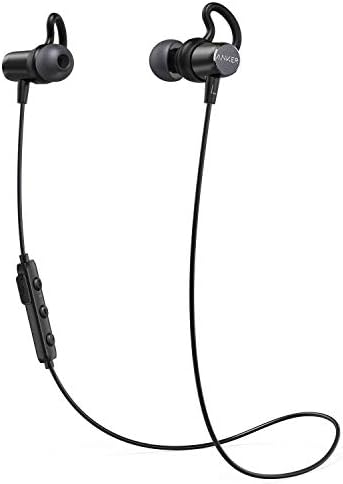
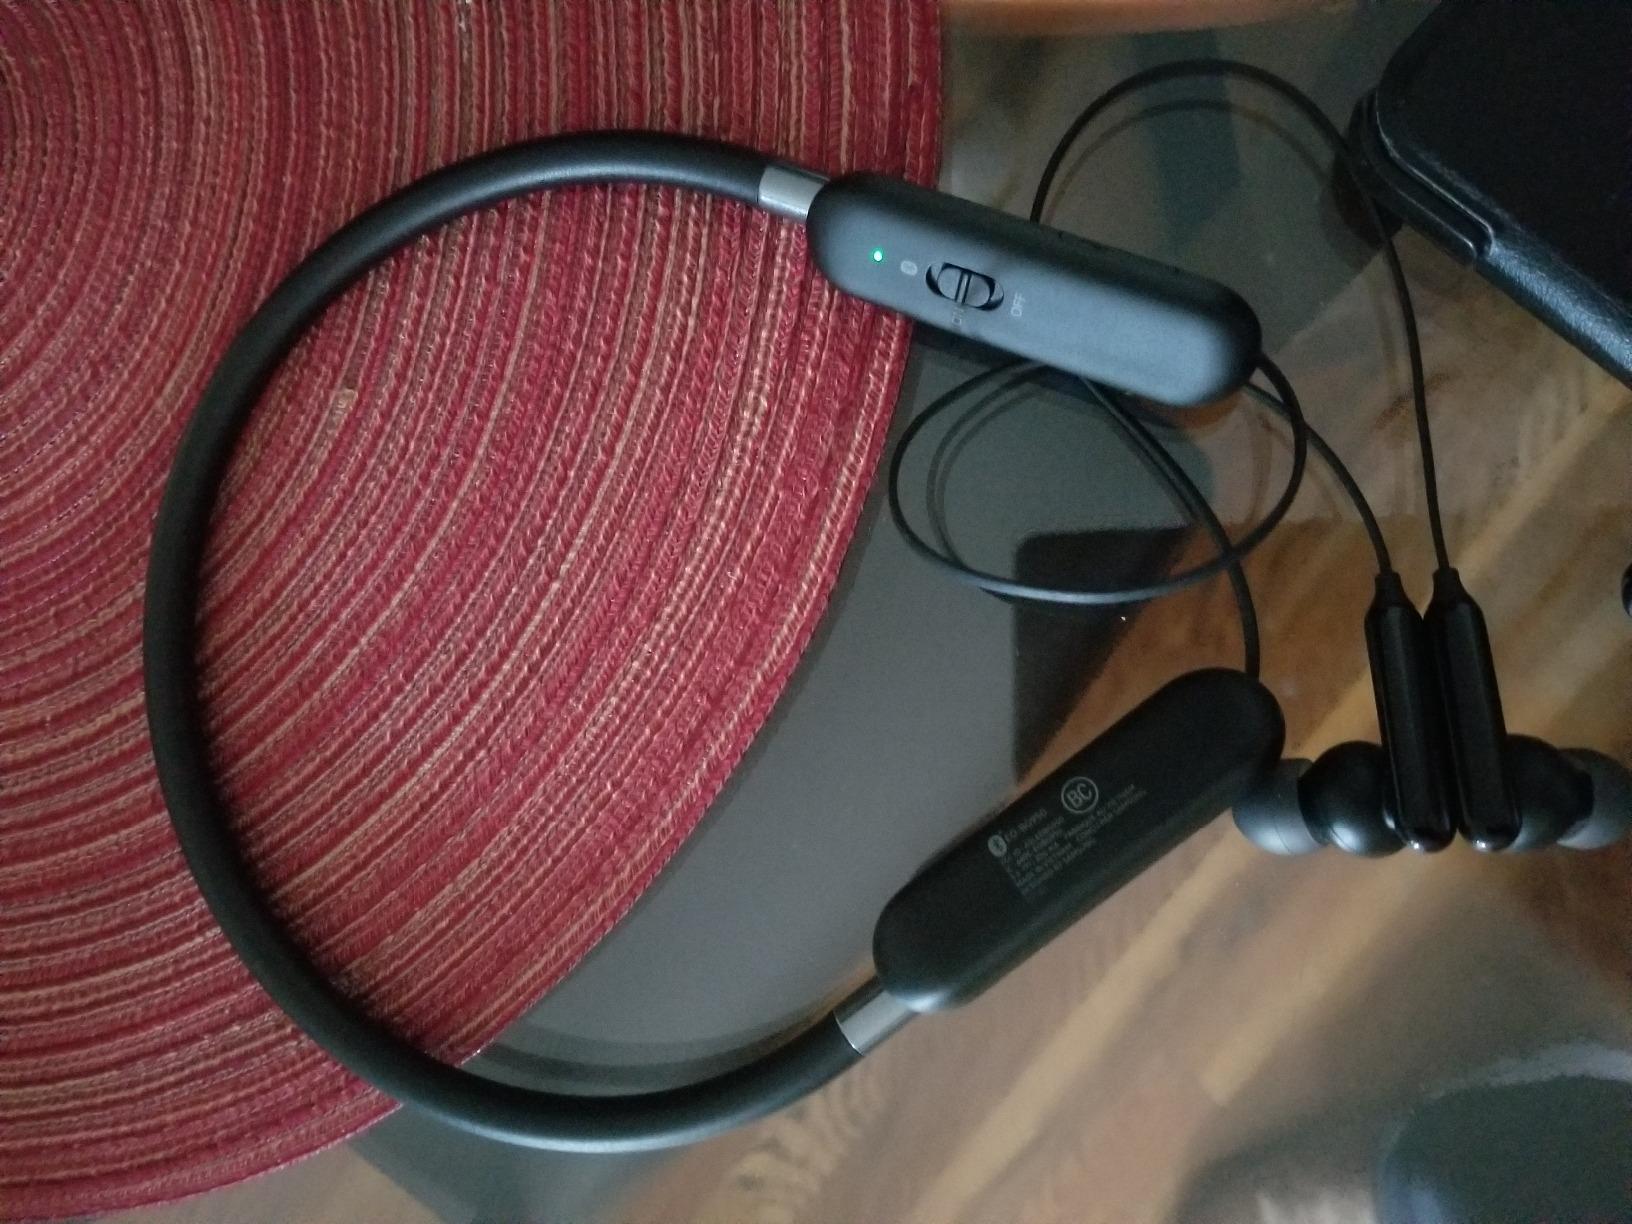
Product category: headphones
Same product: no